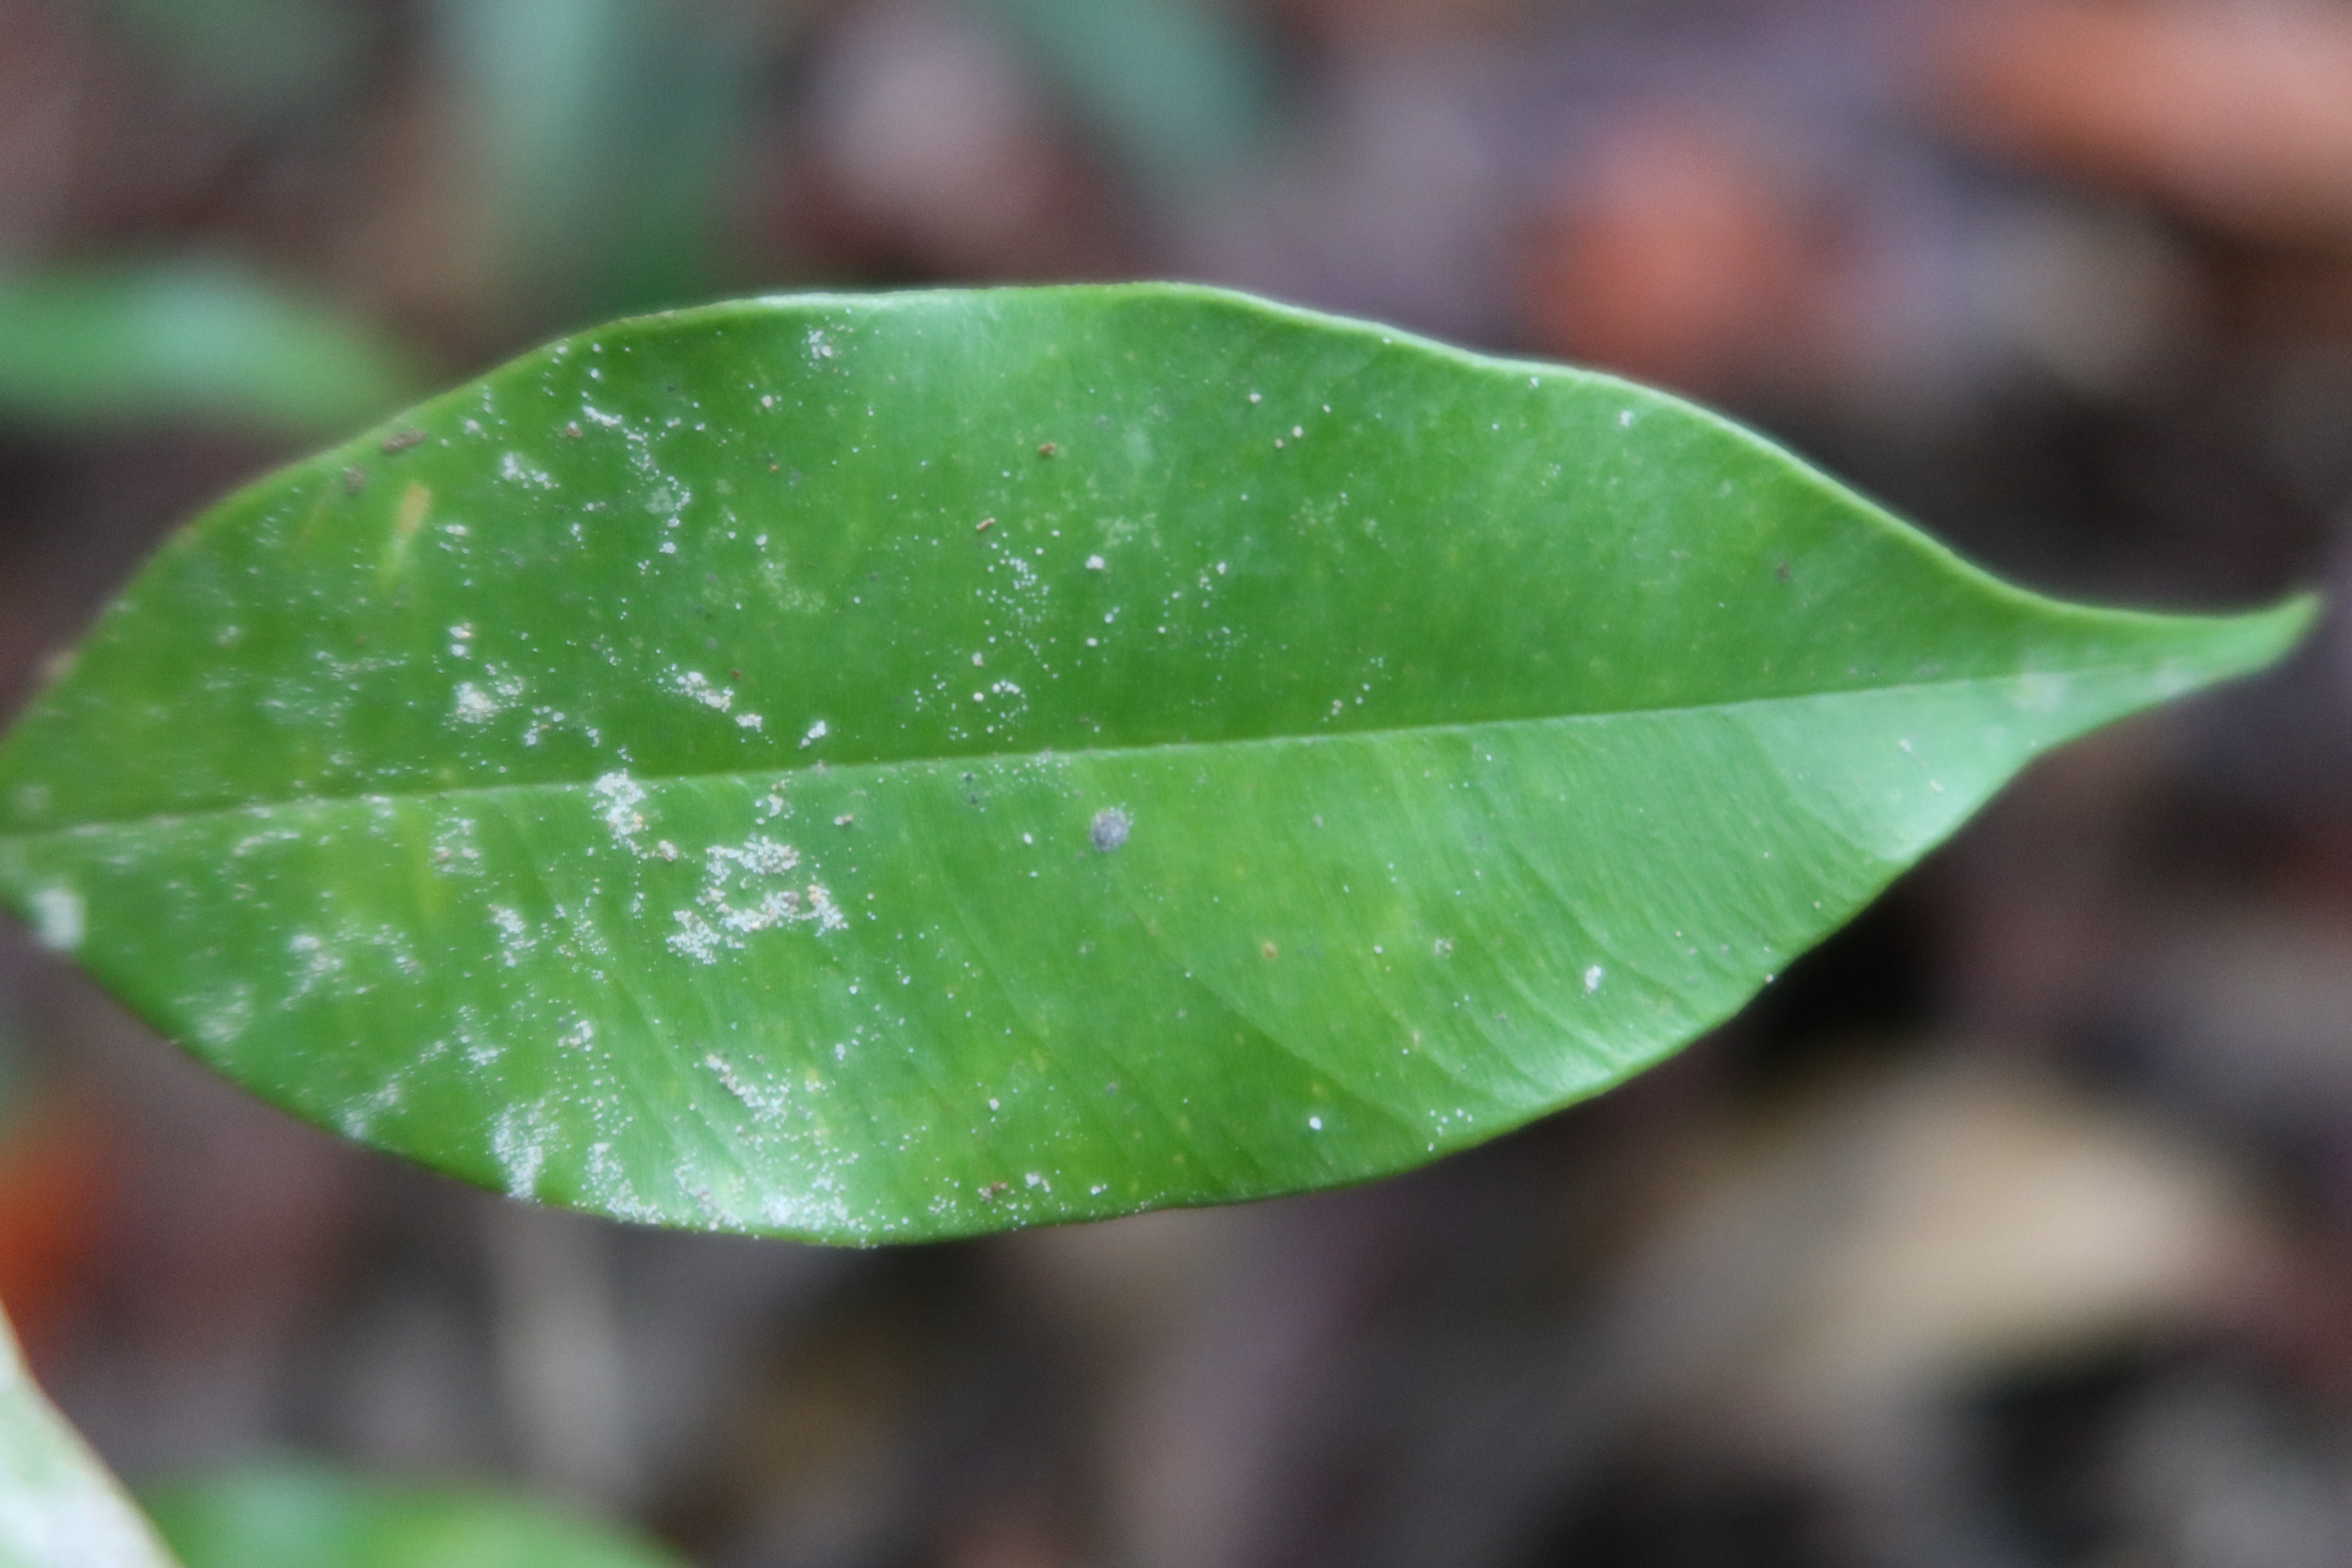
Label: Mealy bugs